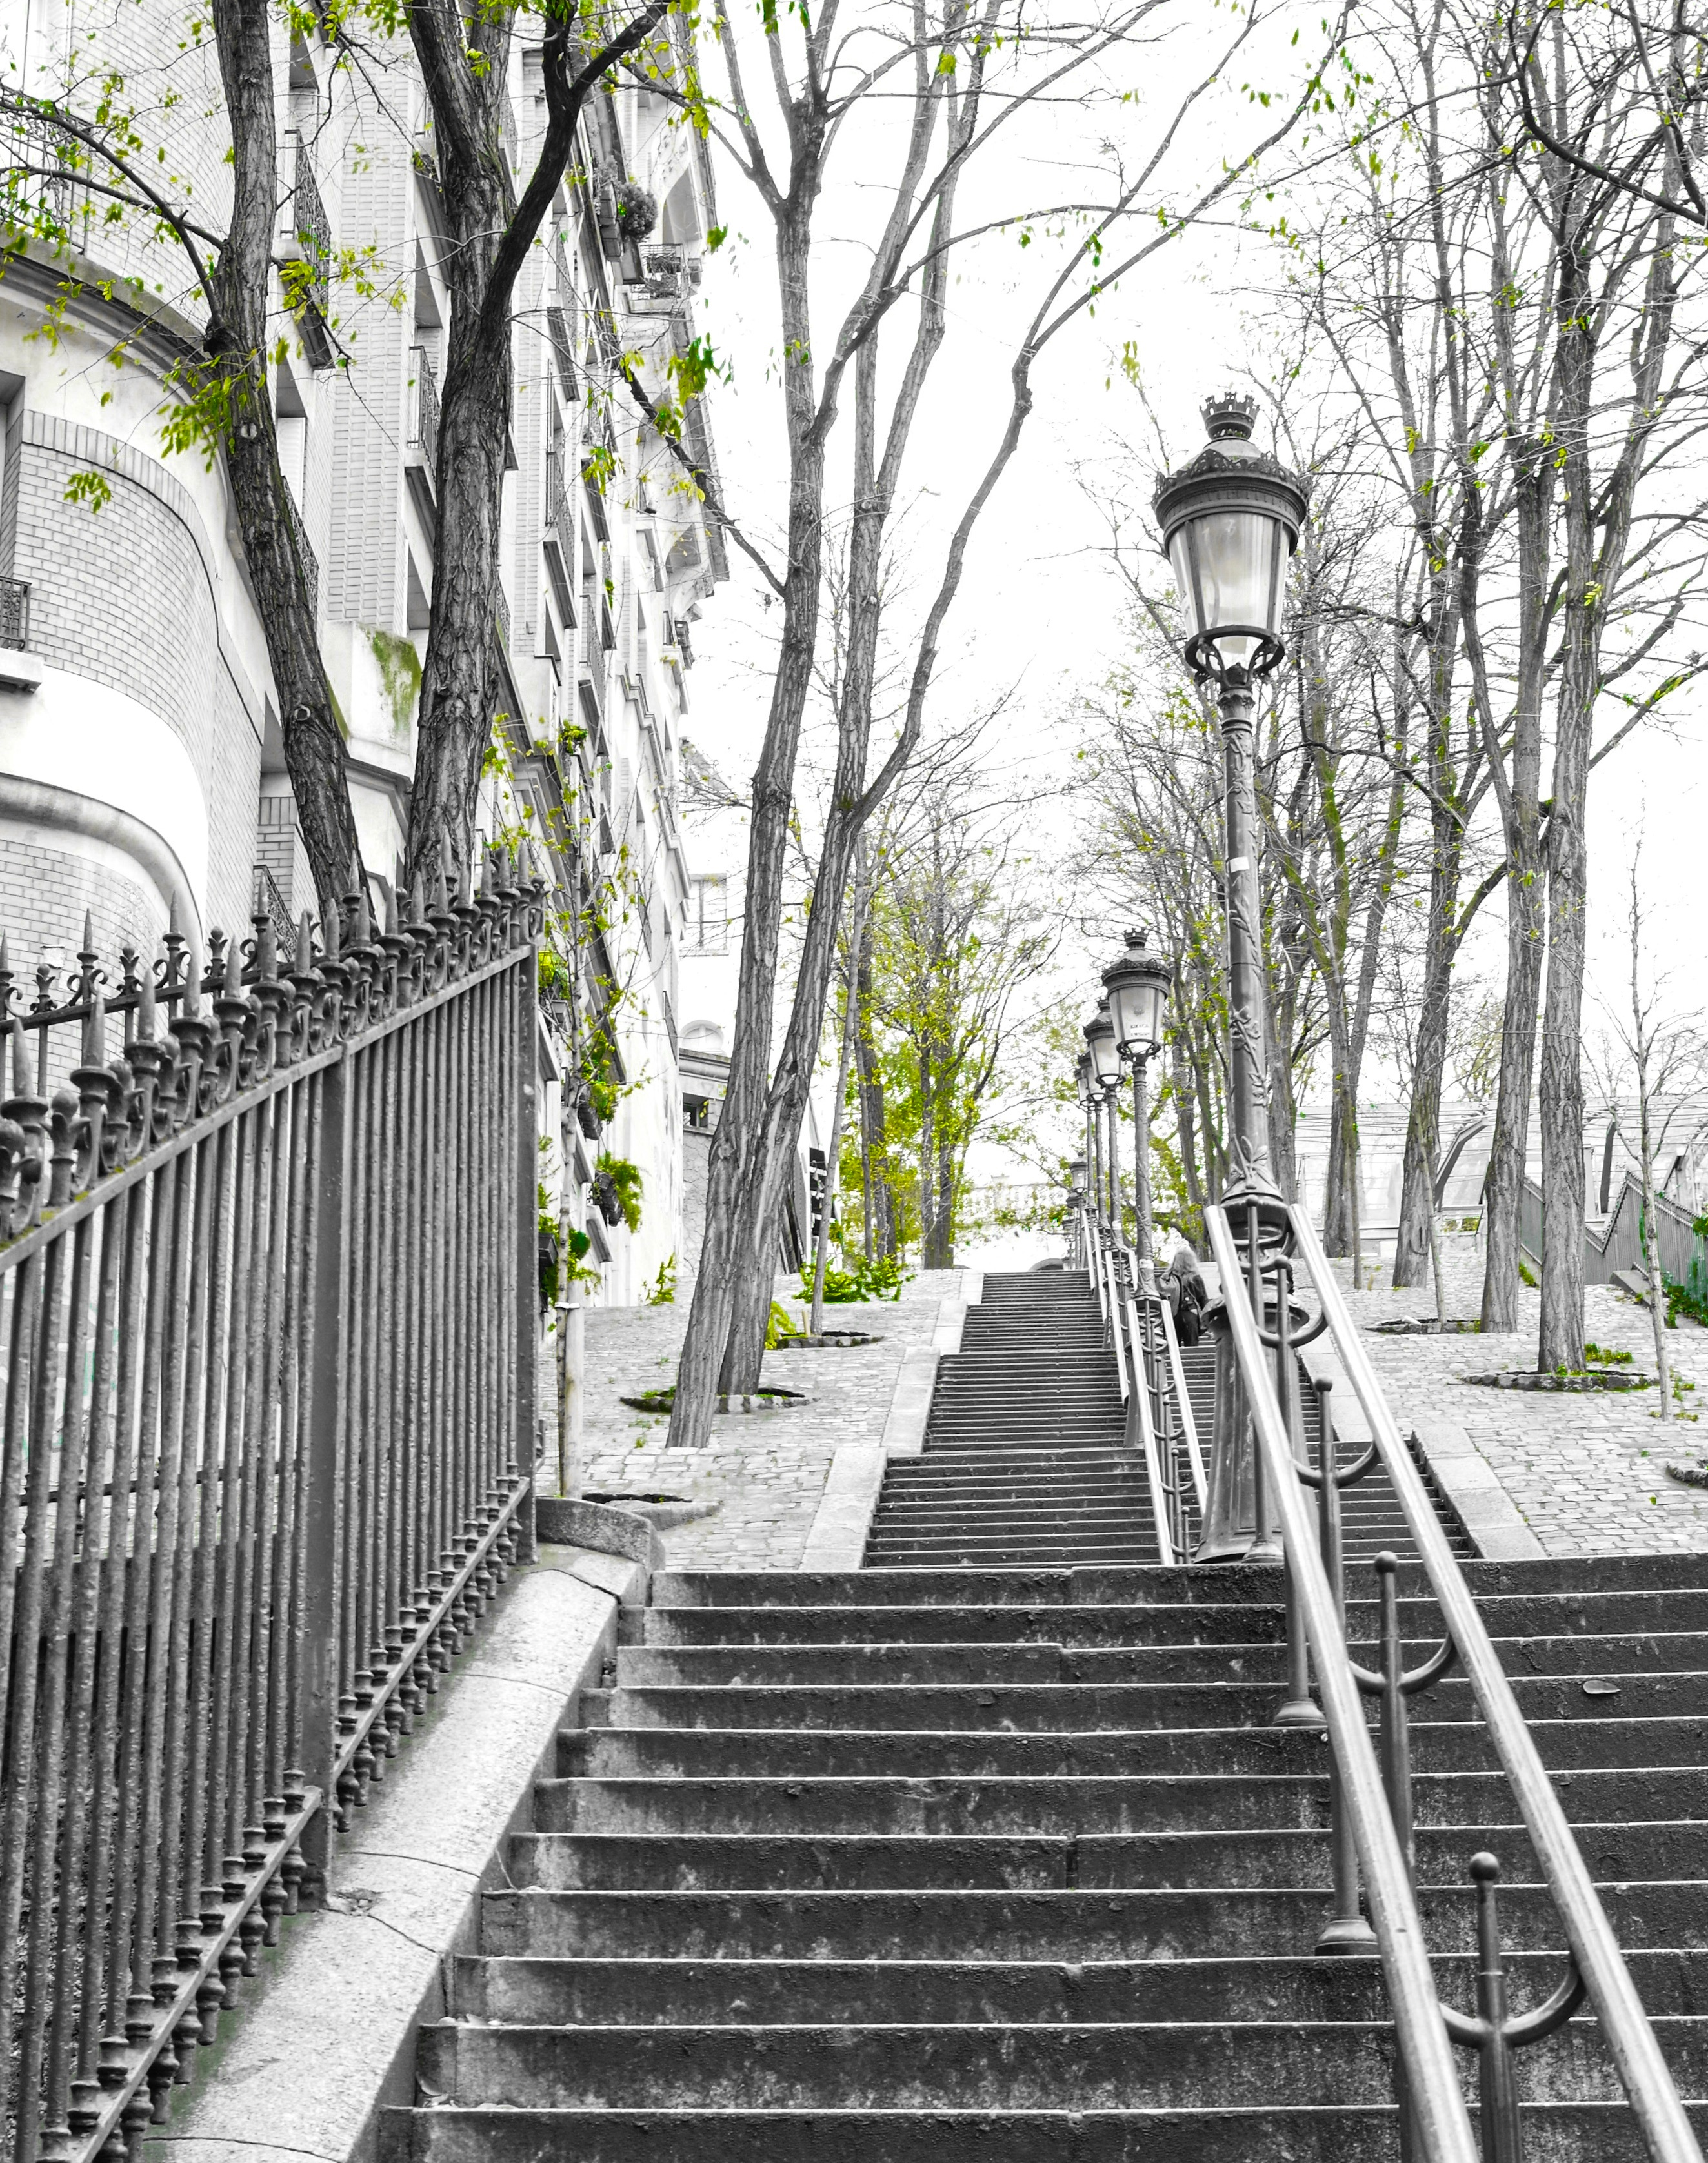
tree, pedestrian, black and white, track, road, street, sidewalk, walkway, suburb, lane, monochrome photography, residential area